Den Constitutionelle

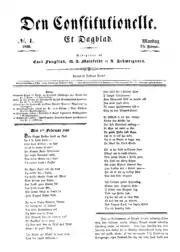
First edition, 1 February 1836

Den Constitutionelle is a former Norwegian daily newspaper, published in Christiania, Norway from 1836 to 1847.